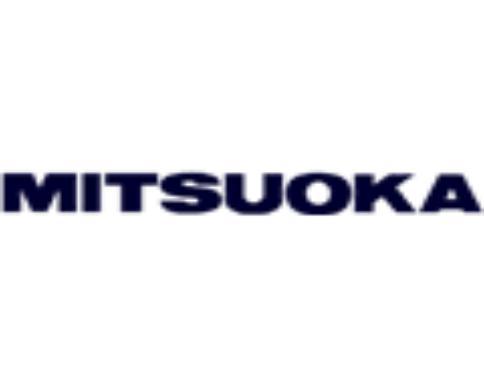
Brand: mitsuoka-2
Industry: Transportation